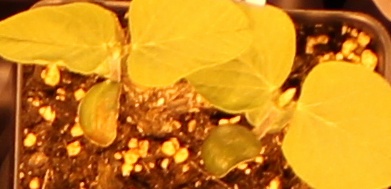
Label: Soybean